Danny (footballer)

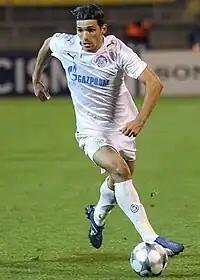
Danny in Champions League action against Real Madrid.

On 24 August 2008, Danny was bought by FC Zenit St. Petersburg for a fee of €30 million, which made him the most expensive player of the Russian Premier League; upon his arrival, manager Dick Advocaat hailed him as "the best midfielder in Russia", and he made his debut in the UEFA Super Cup game against Manchester United where he scored the winning goal, later being named Player of the match of the 2–1 victory. The player contributed five league goals to a final fifth place, his total of ten being the competition's joint second-best.